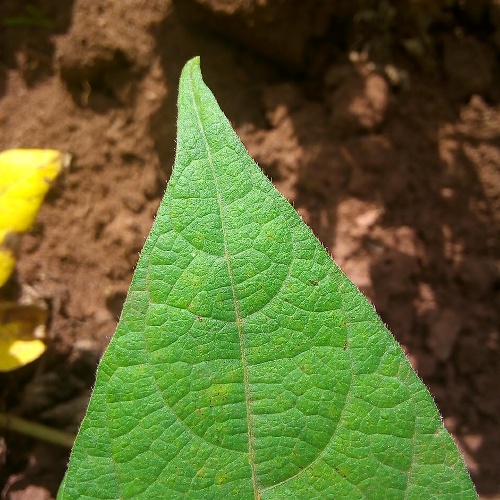
Leaf condition: healthy